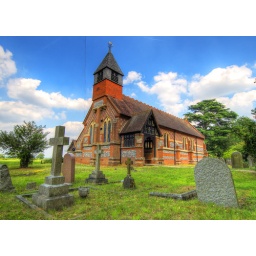
According to Pevsner, this church is by Butterfield (1867).  Unfortunately the door was locked so I couldn't look inside.